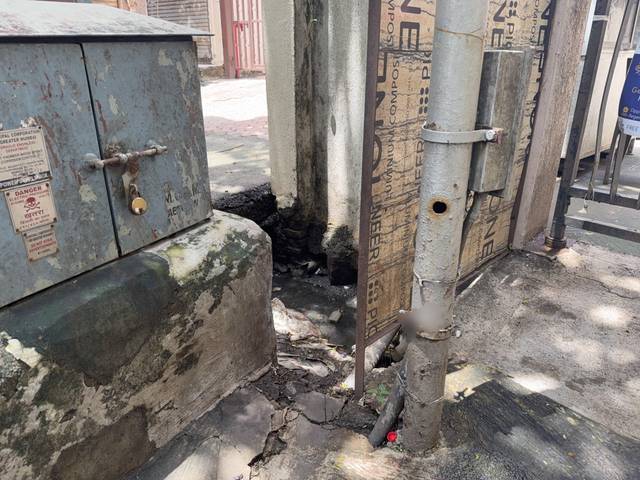
Region: India
Coordinates: 19.087, 72.912